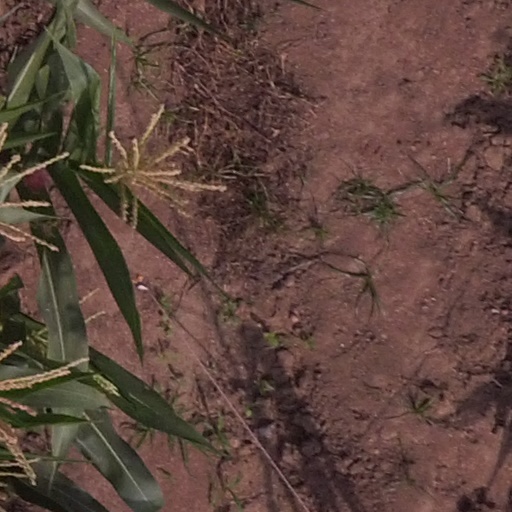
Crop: maize; corn